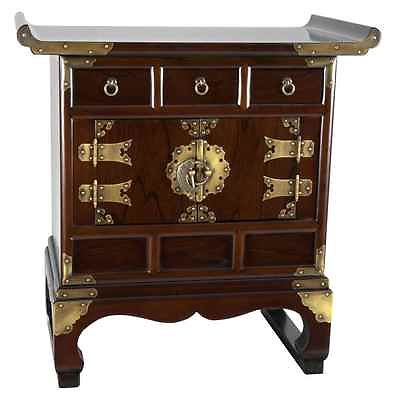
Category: cabinet